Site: brandenburg
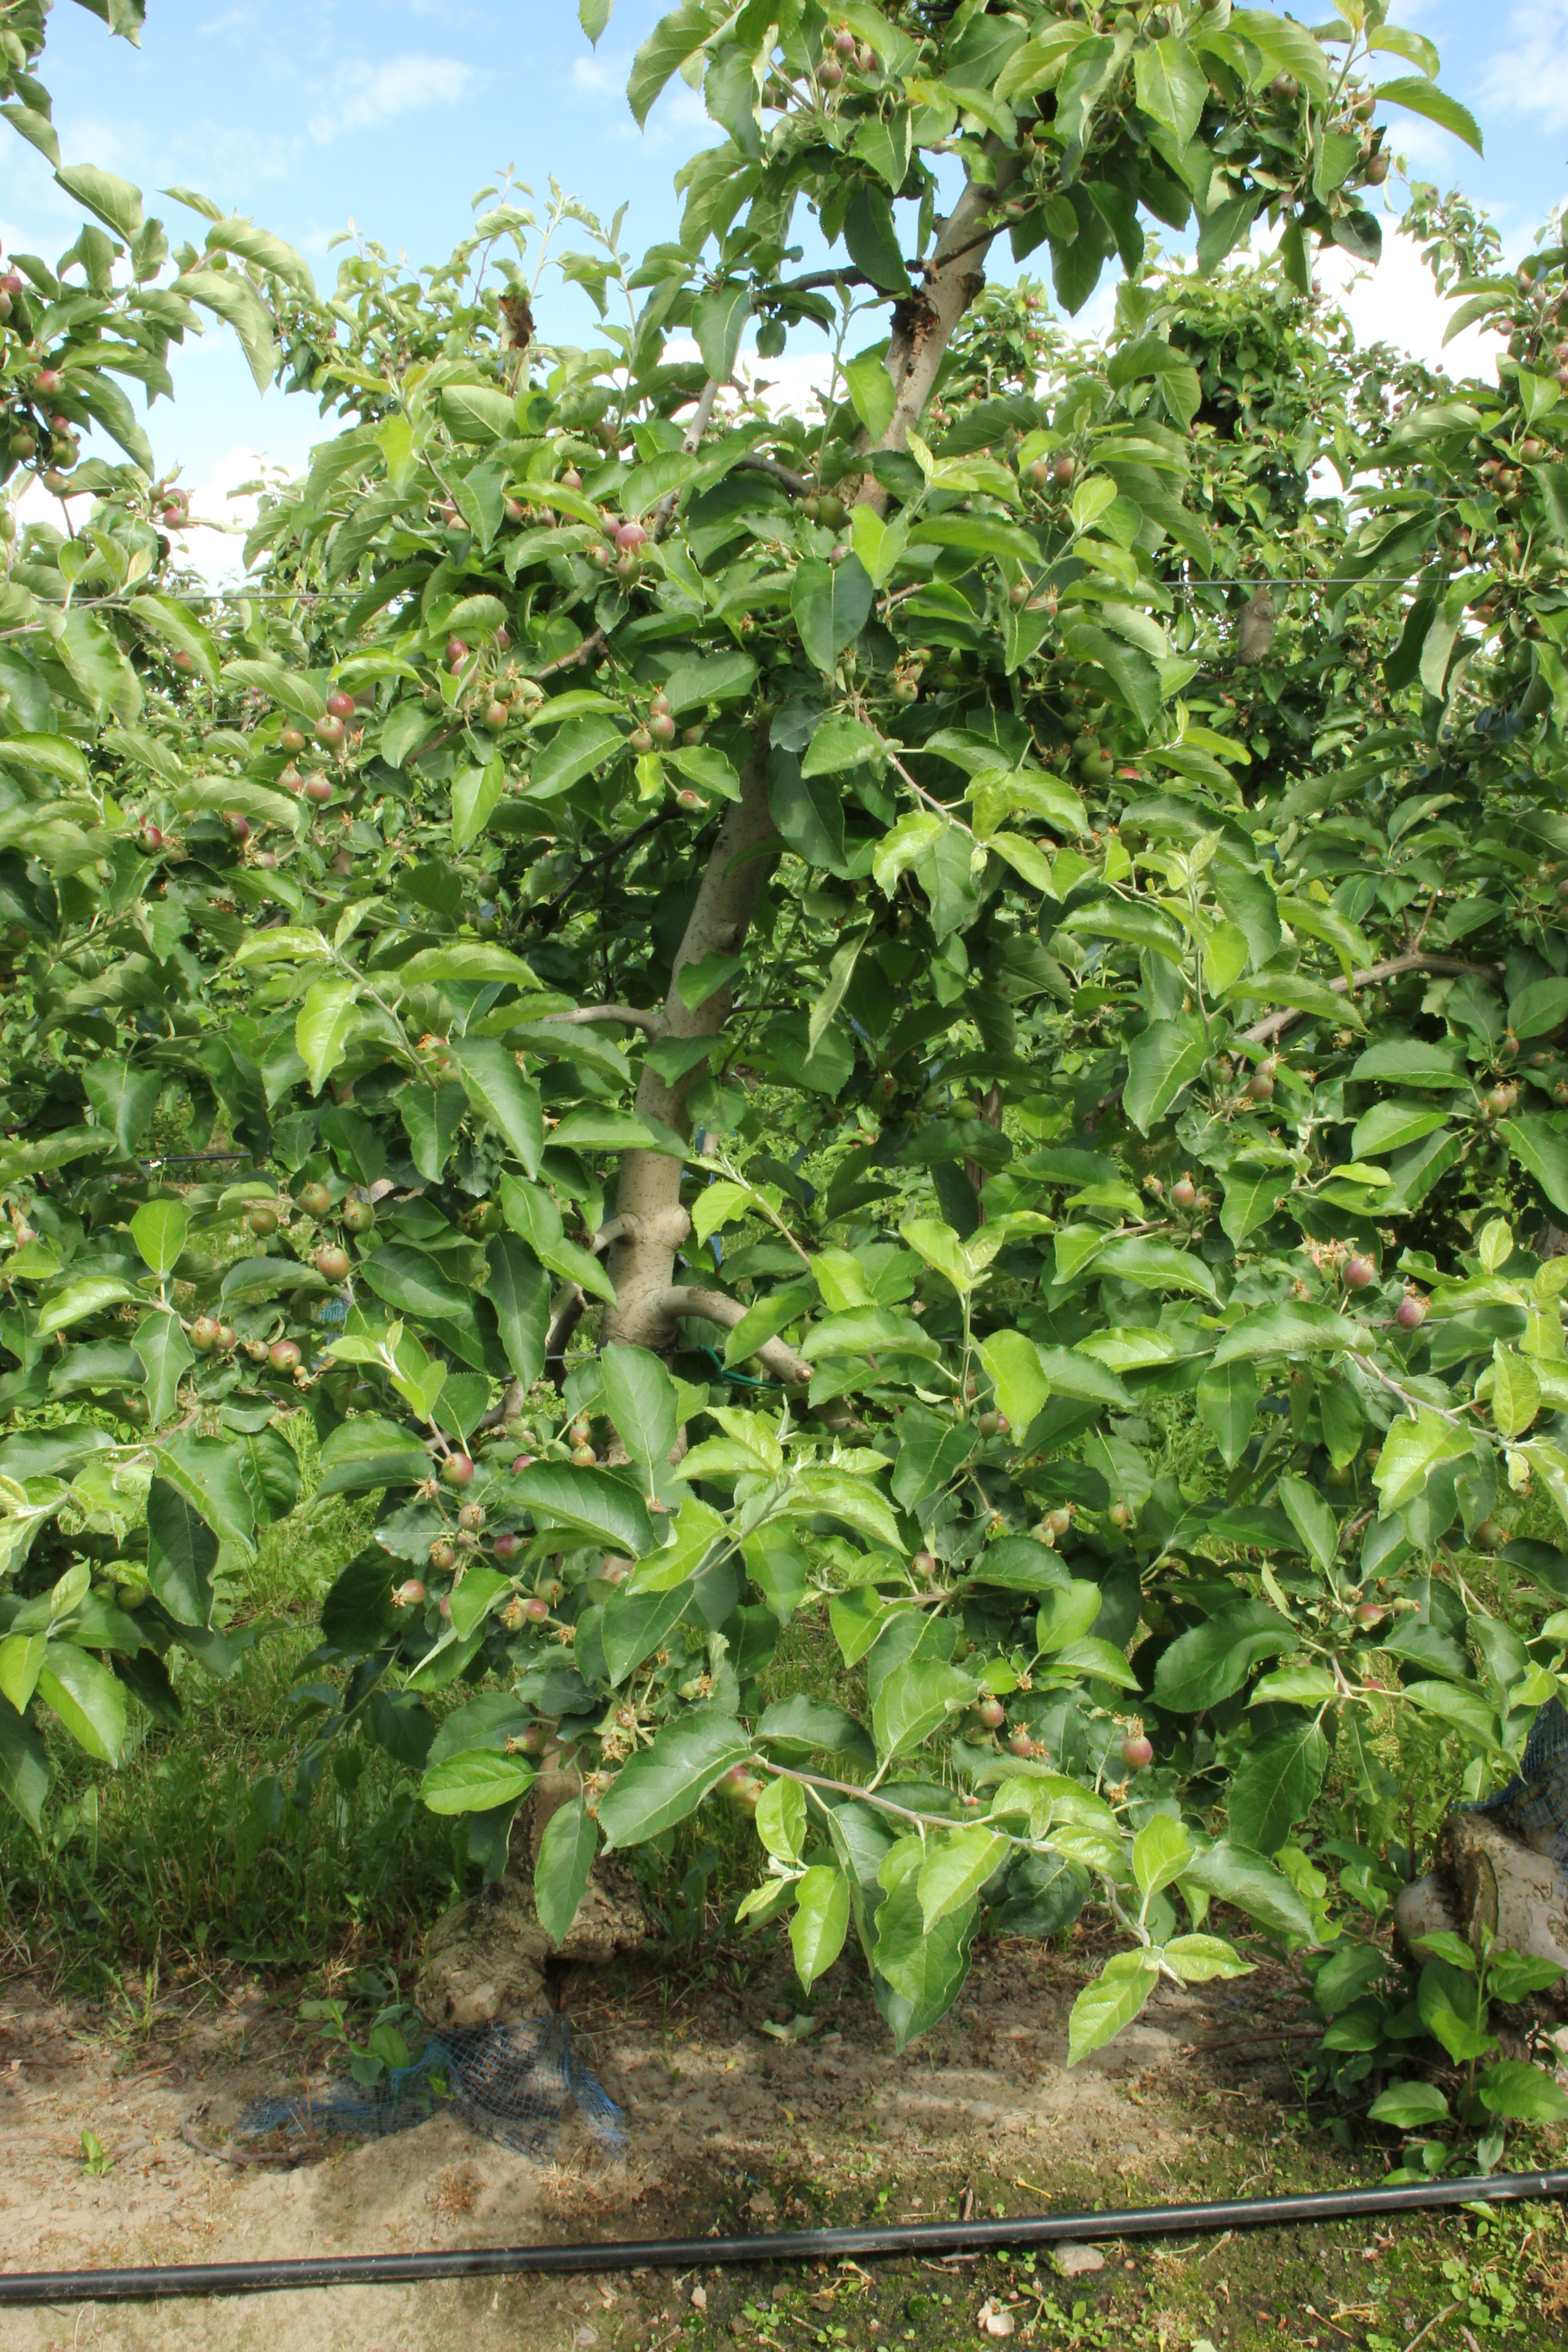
Growth stage (BBCH 72): Development of fruit